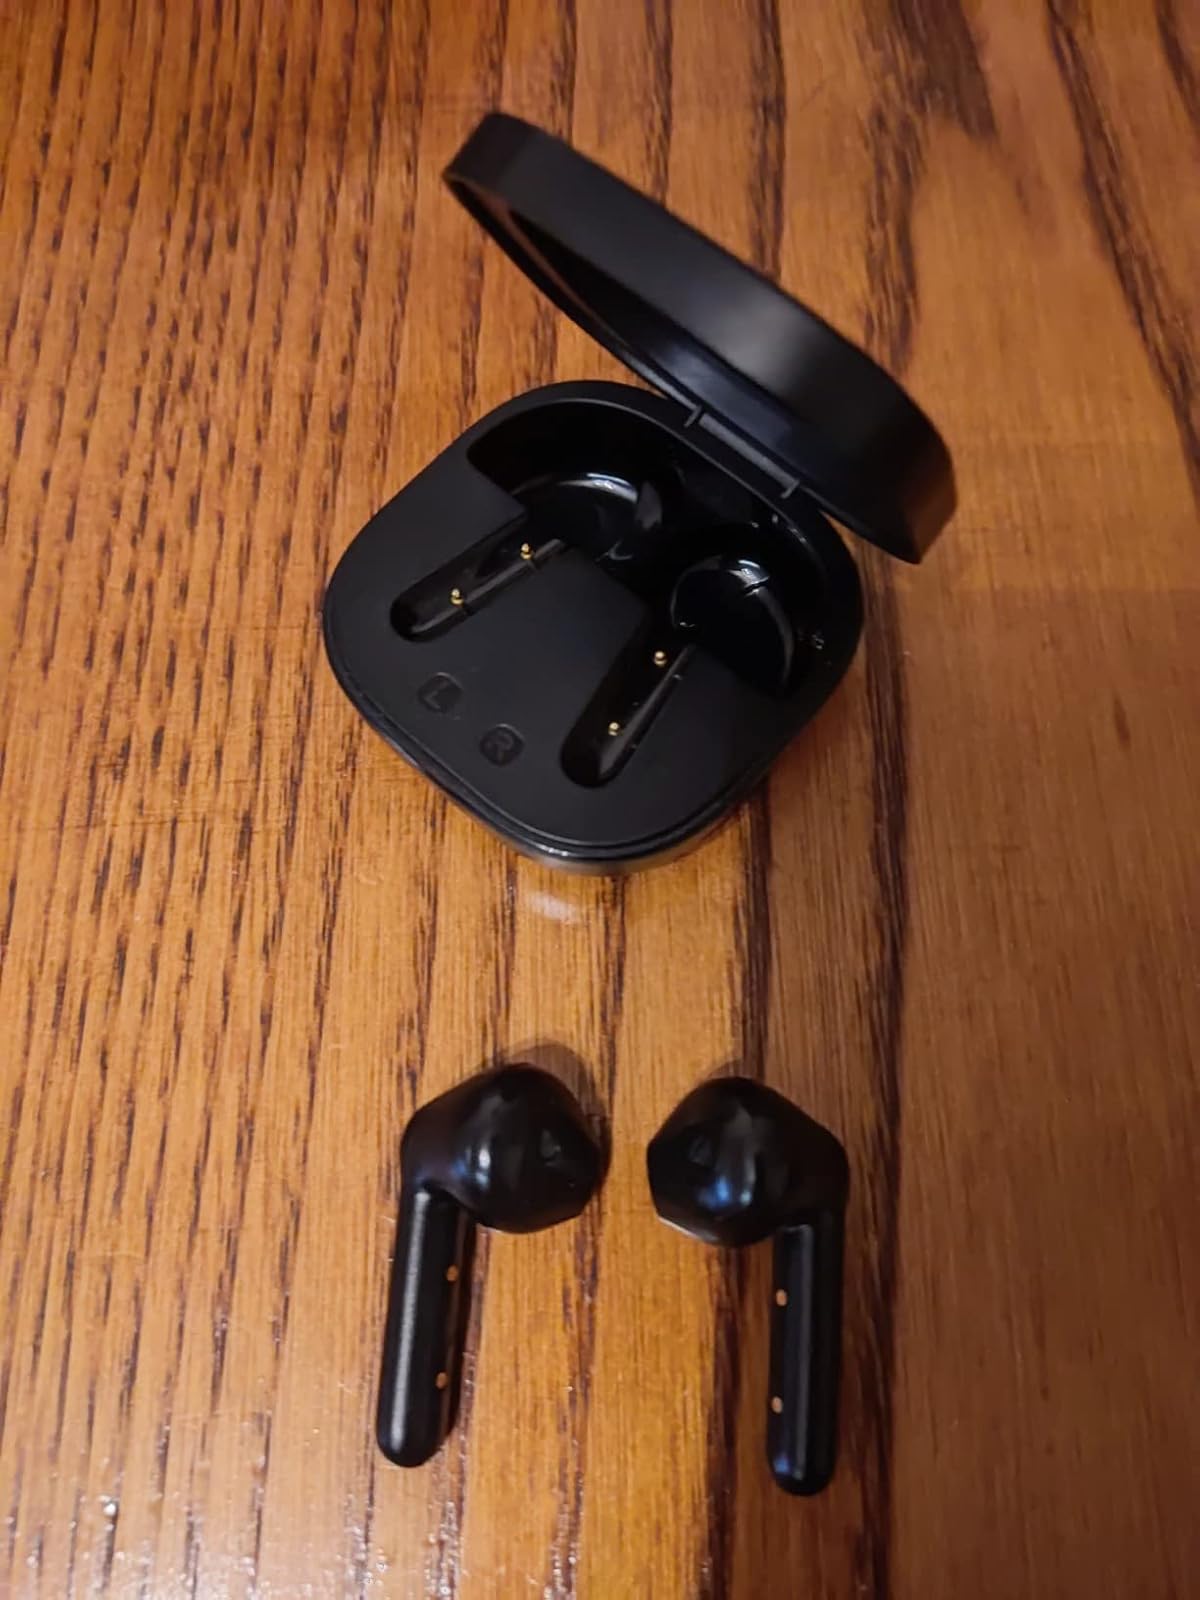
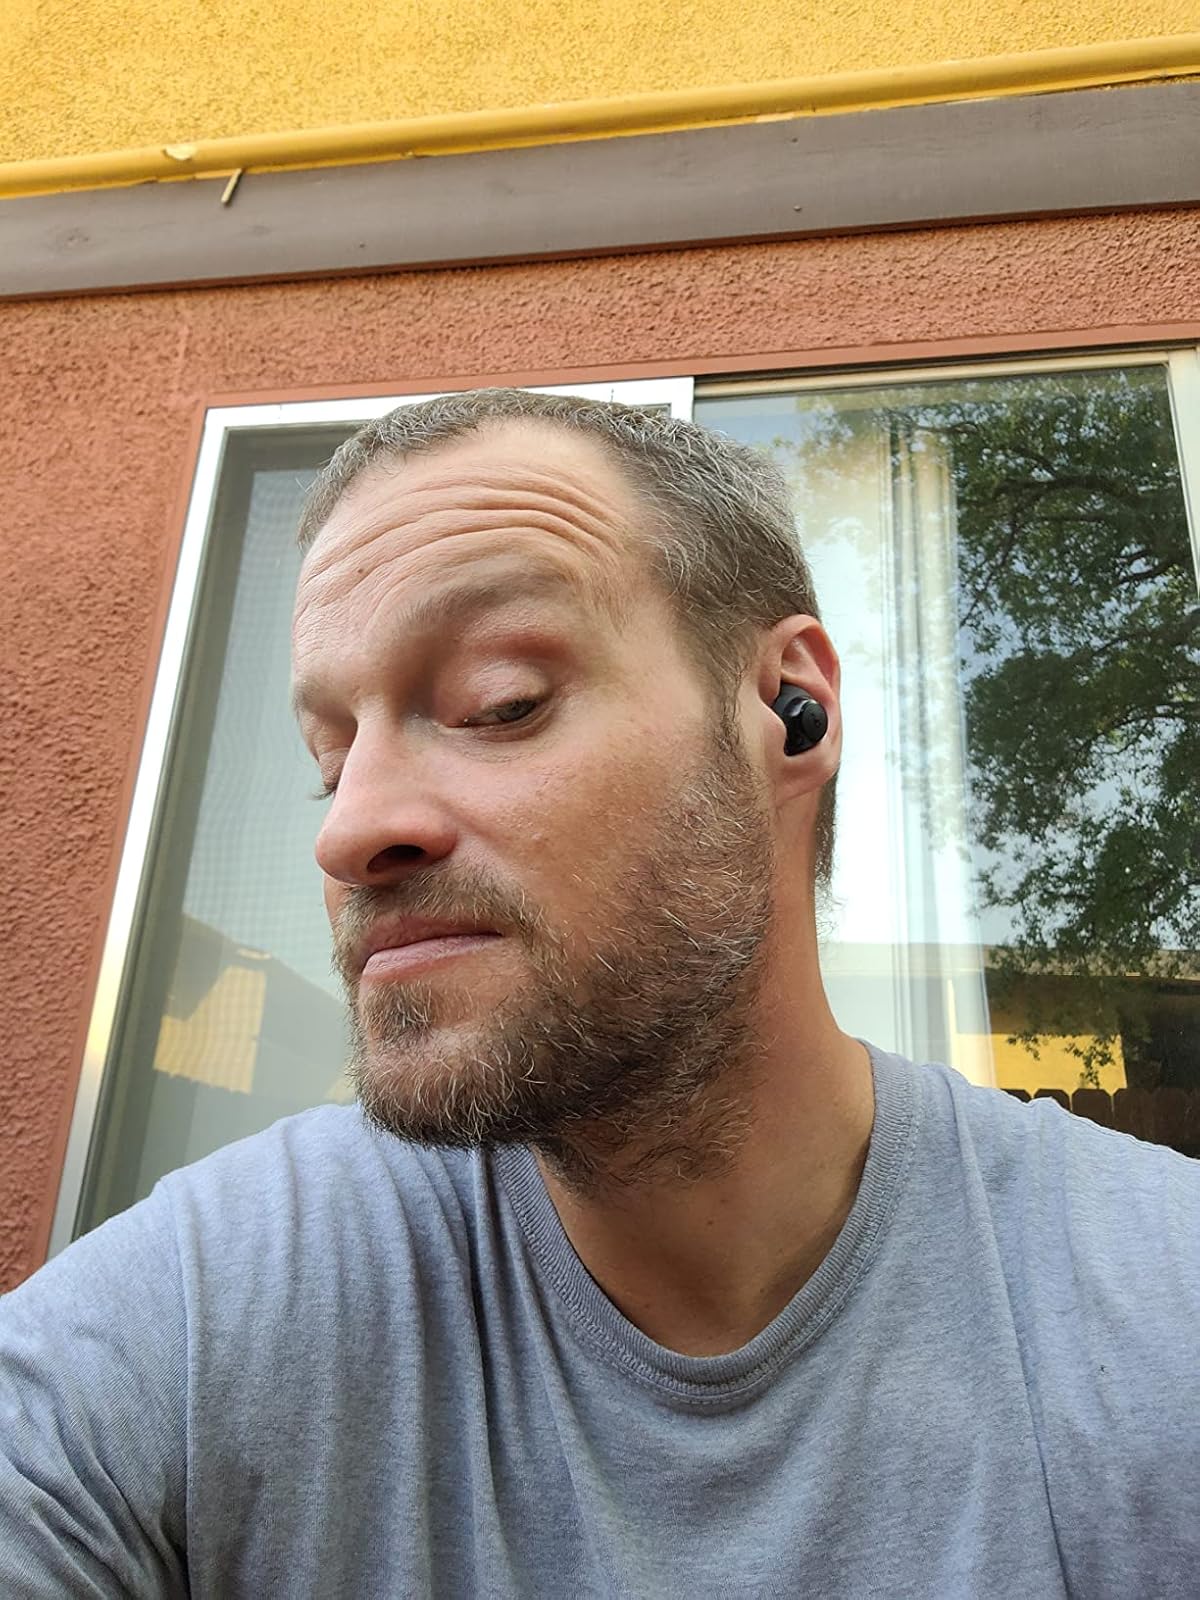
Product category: earbuds
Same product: no